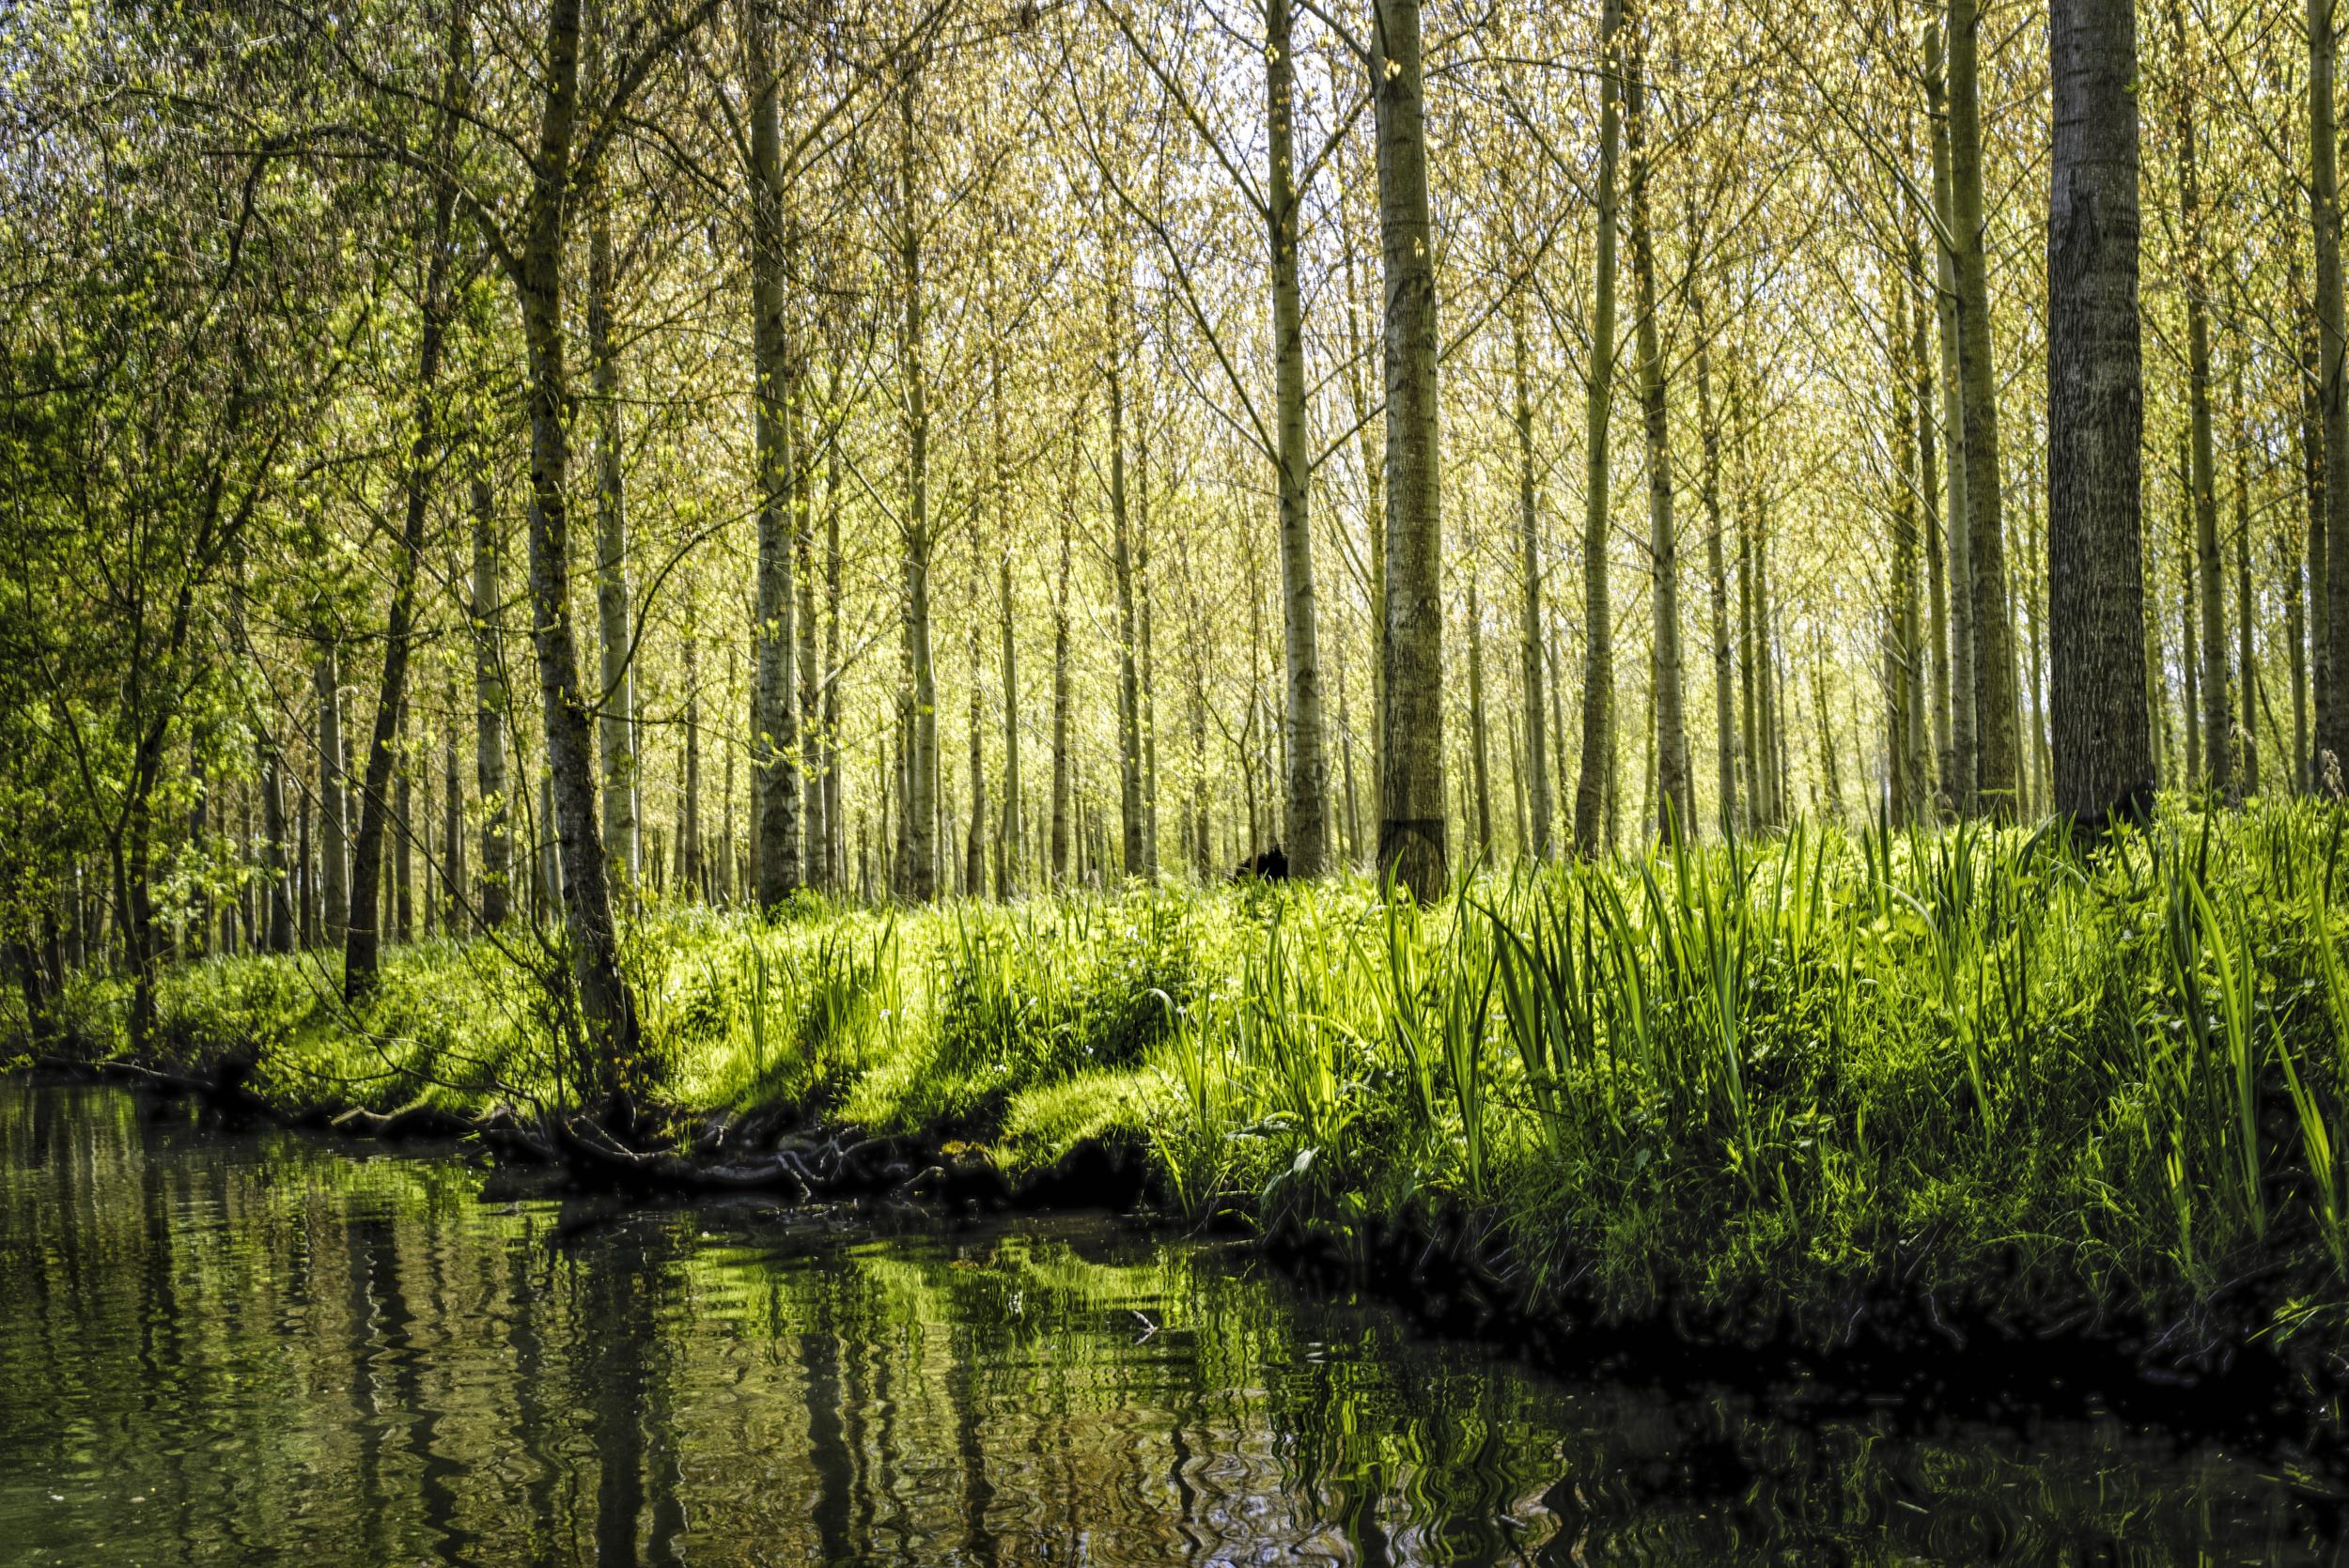
landscape, tree, nature, forest, grass, swamp, plant, meadow, sunlight, leaf, flower, canal, france, europe, green, reflection, autumn, nikon, paysage, deciduous, wetland, vert, nikkor, d750, woodland, habitat, foret, ecosystem, barque, curuyann, rgion, typique, maraispoitevin, lemazeau, ragondin, biome, old growth forest, natural environment, geographical feature, grass family, woody plant, temperate broadleaf and mixed forest, temperate coniferous forest, riparian forest